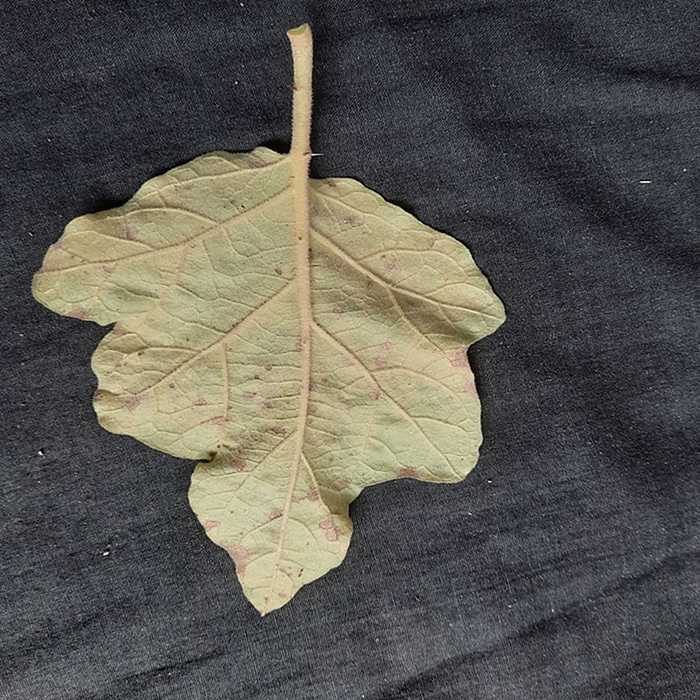
Plant: Eggplant
Label: Eggplant Cercopora leaf spot